David Beckham

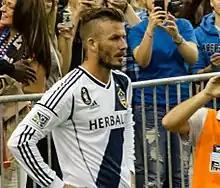
Beckham with LA Galaxy in 2012

On 15 May, Beckham scored his first goal of the season for the Galaxy from a free kick, in a 4–1 victory over Sporting Kansas City. On 9 July, Beckham scored directly from a corner in a 2–1 win over Chicago Fire, repeating a feat he achieved while playing for Preston North End.